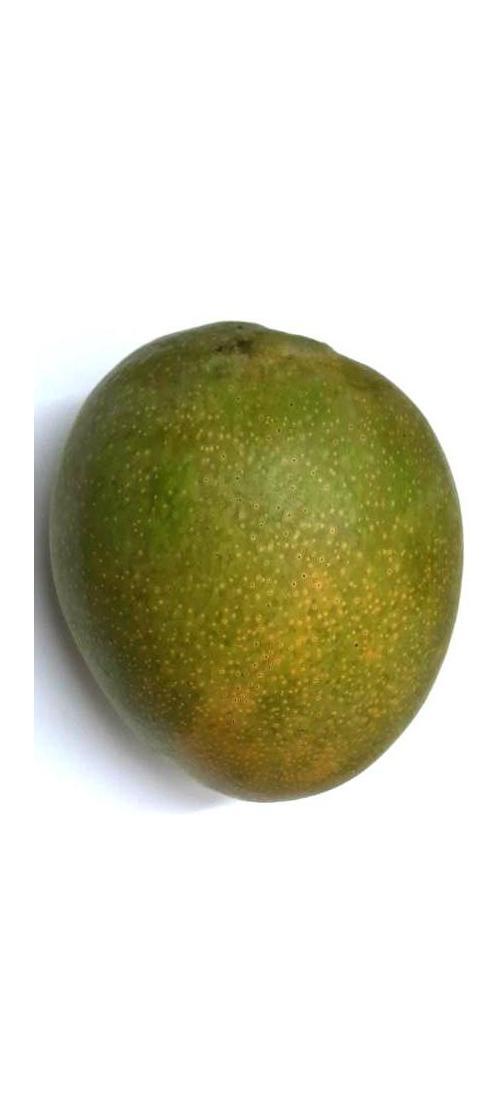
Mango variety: Bari-4